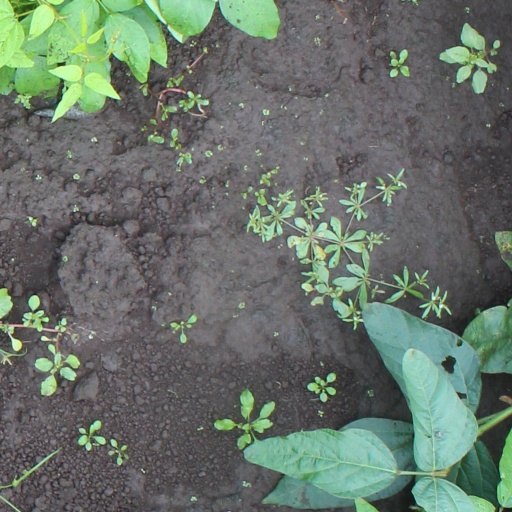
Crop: soybean